Ofra

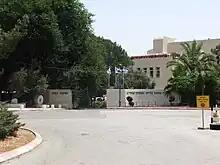
Ulpana Ofra

Today there are kindergartens, elementary schools, a girls high school (Ulpana Ofra, established in 1986), a midrasha (Midreshet Shuva) and a field school (a special school for biology environmental studies). The field school holds a permanent exhibition of the fauna of the area and of ancient agriculture. Ofra also has a bird watching center, located in a reservation near the Givat Tzvi neighborhood.